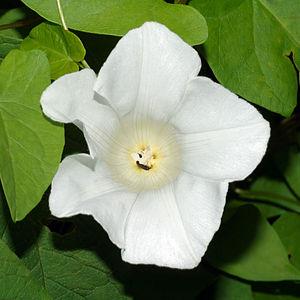
Cette image montre un liseron des haies (Calystegia sepium sepium). Merci à Fabelfroh et Franz Xaver pour leurs aides précieuses à l'identification de cette plante. Camera data Camera Nikon D70 Lens Tamron SP AF 90mm/2.8 Di Macro 1:1 Focal length 90 mm Aperture f/32 Exposure time 1/60 s Sensivity ISO 200